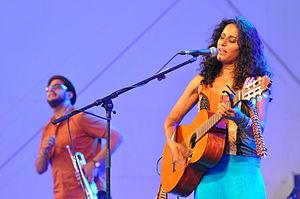
Rupa &amp